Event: Nepal Earthquake
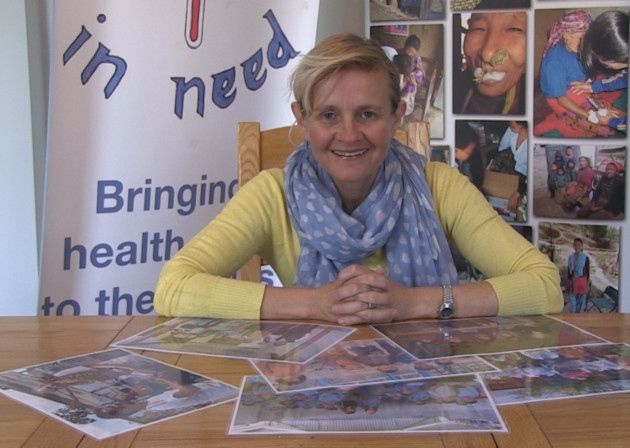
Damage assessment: no_damage